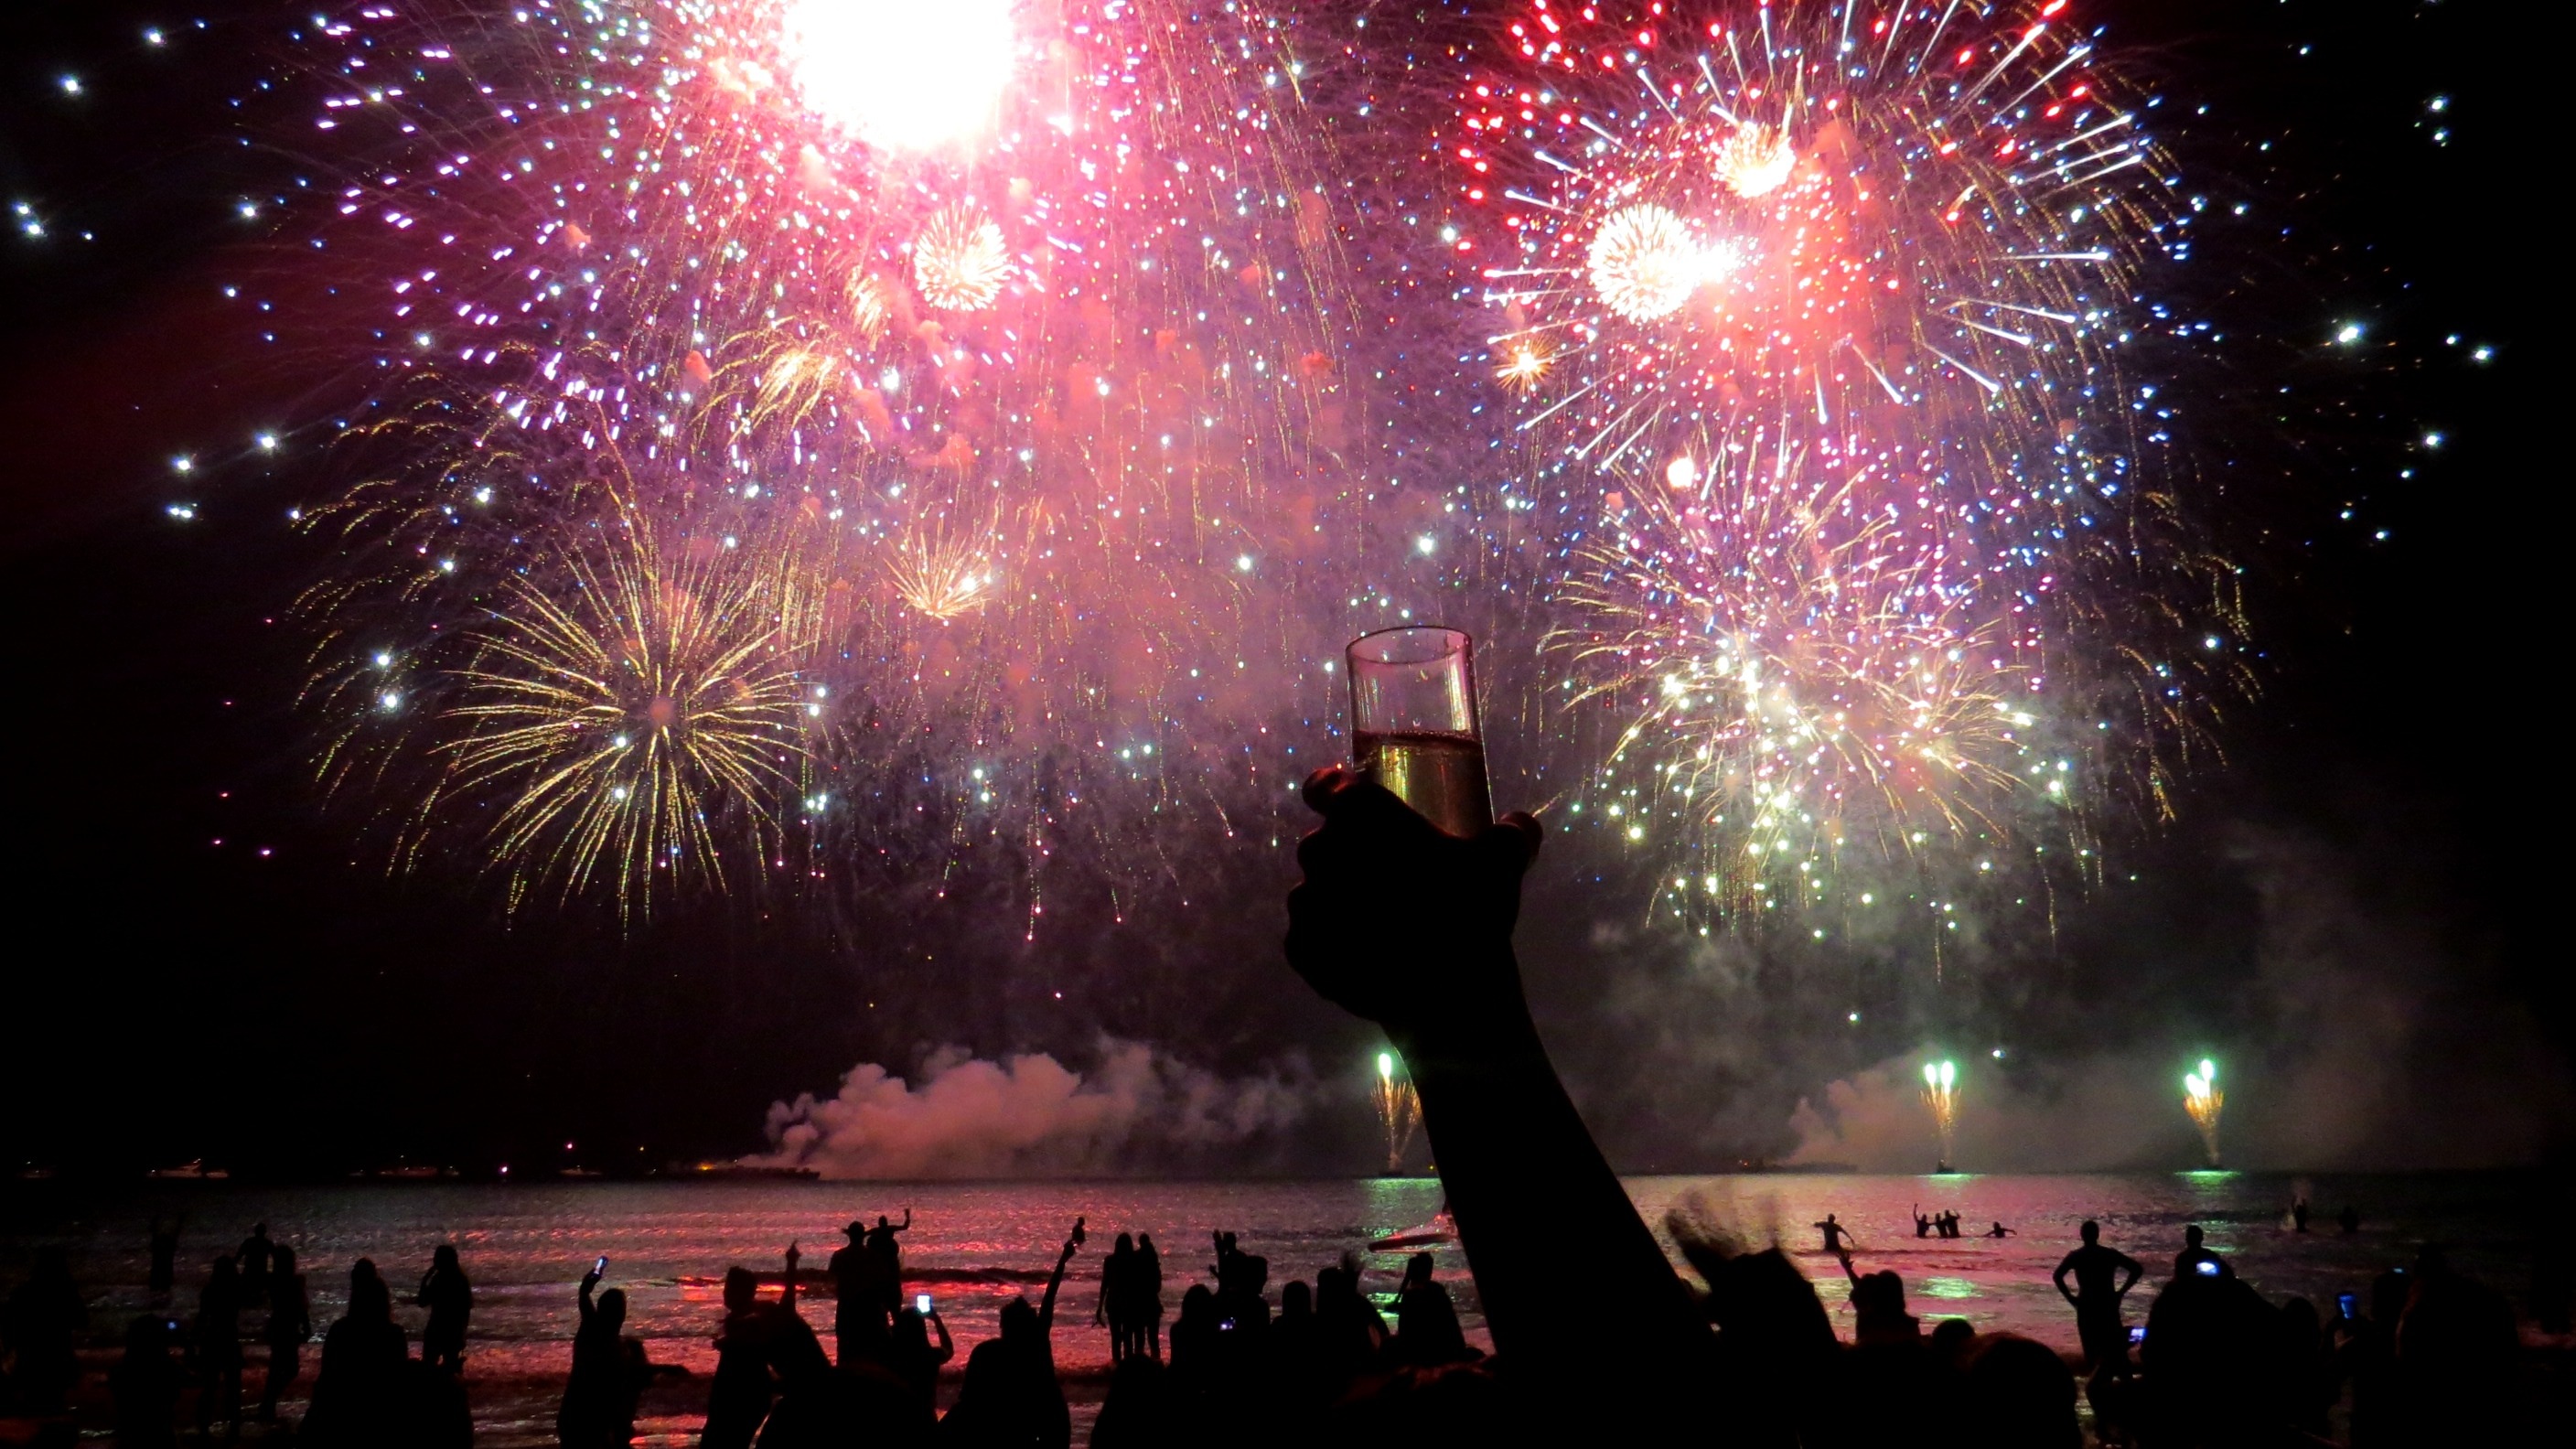
recreation, fireworks, event, new year's eve, outdoor recreation